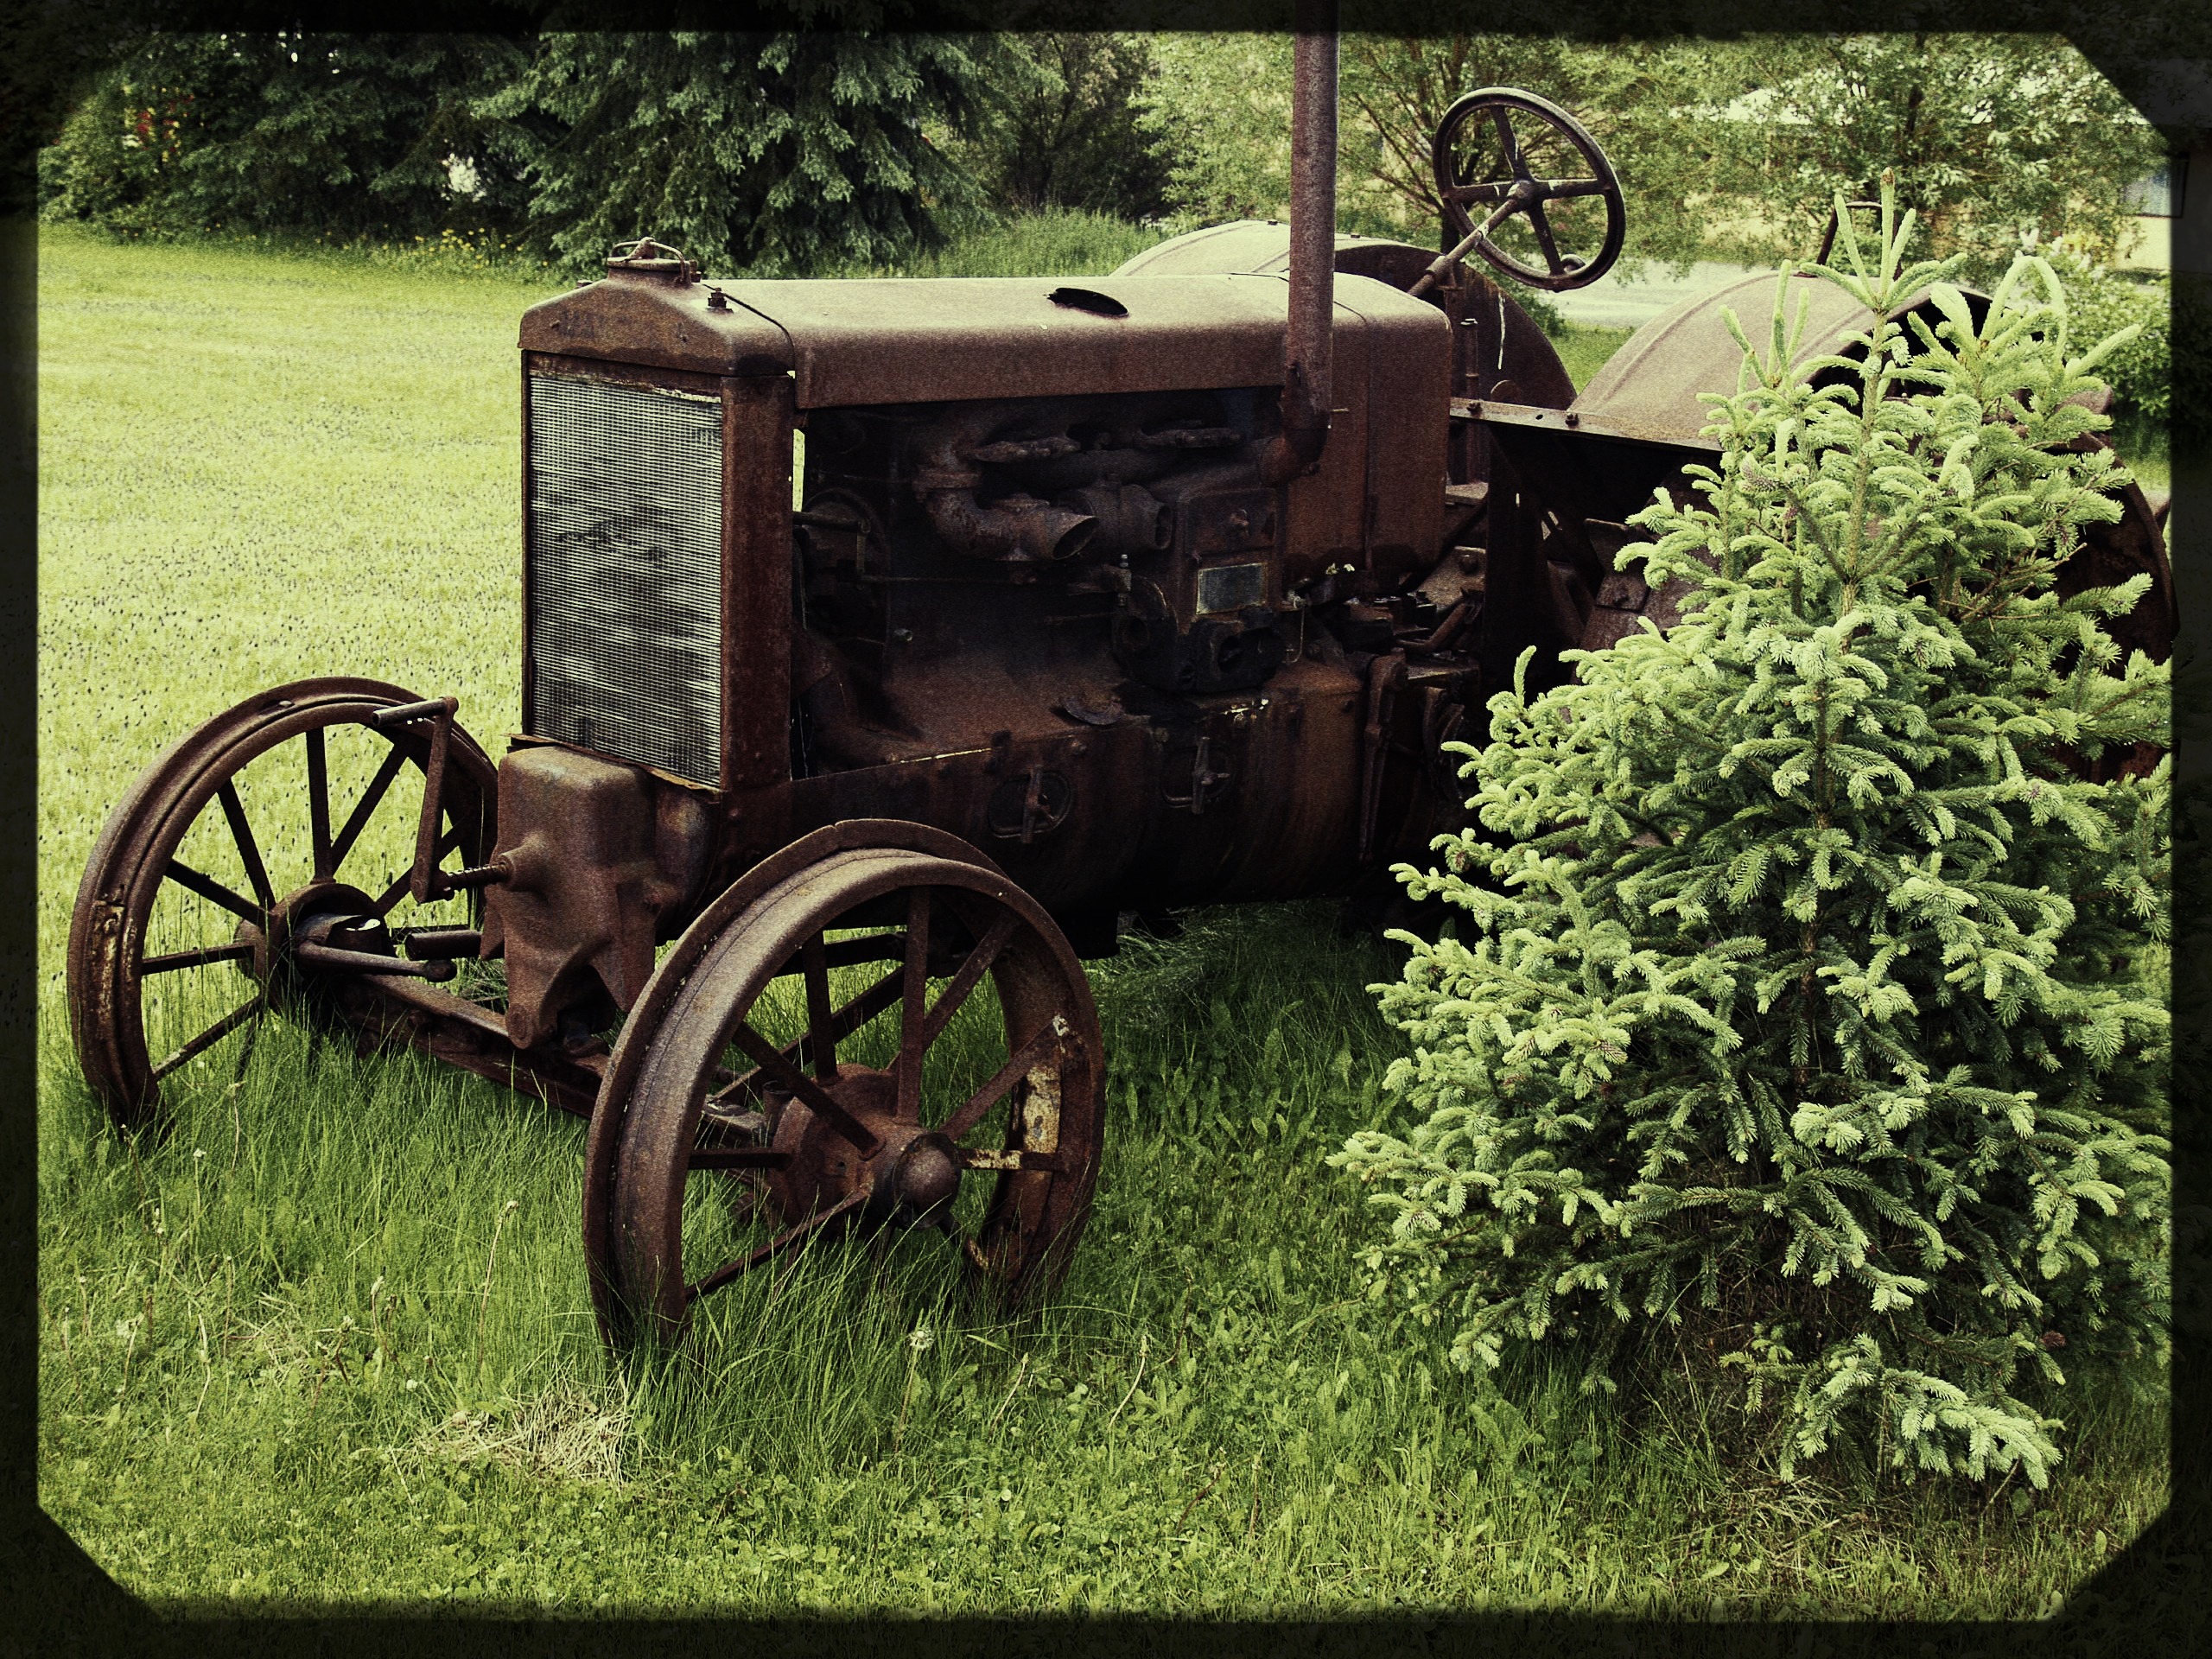
grass, tractor, farm, lawn, vintage, old, transportation, transport, green, vehicle, agriculture, steam engine, cannon, rural area, farm equipment, anna, land vehicle